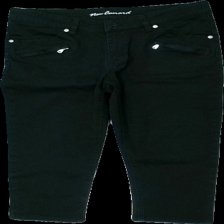
View: front
Type: Jeans
Category: Ladies
Brand: Not in the list
Brand text on label: new canand
Colors: Black
Material: 100% bomull
Pattern: Other
Cut: Tight
Size: 38
Season: All
Damage: dammigt
Damage location: middle center
Damage 2: dammigt
Damage 2 location: bottom center
Price range: <50
Recommended usage: Reuse
Description: korta jeans
Comment: lite urtvättade